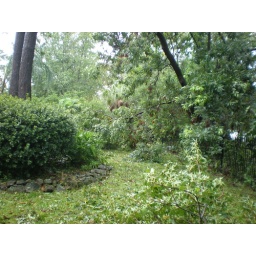
trees over the back fence